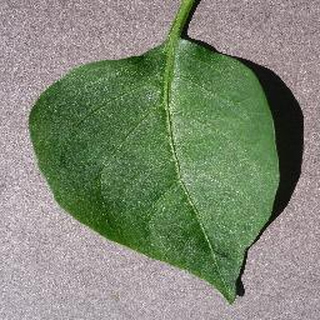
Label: healthy_bell_pepper